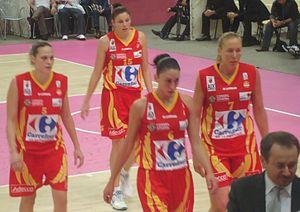
Les basketteuses d'Aix Claire Tomaszewki, Hollie Grima, Zoi Dimitrakou, Lauren Neaves (de gauche à droite) et l'entraîneur Emmanuel Coeuret lors de l'Open LFB 2010.
Le Pays d’Aix Basket 13 est un club féminin français de basket-ball basé à Aix-en-Provence et fondé en 1952 sous le nom de l'ASPTT Aix-en-Provence.